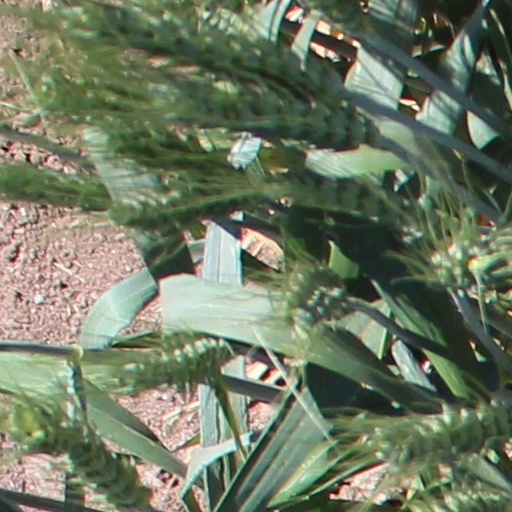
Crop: wheat